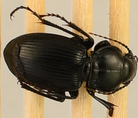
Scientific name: Cyclotrachelus torvus
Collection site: Northern Great Plains Research Laboratory NEON (NOGP), plot NOGP_012